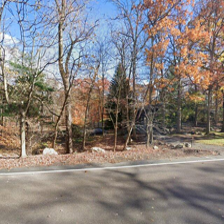
Label: streetView